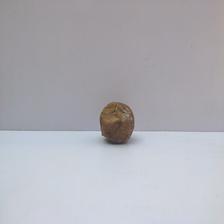
Size: Spoiled